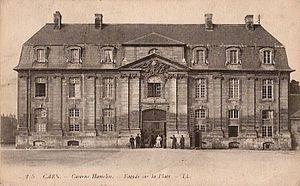
Caserne Hamelin, Caen (Calvados, Basse-Normandie).
La caserne Hamelin est une ancienne caserne située à Caen, au sud du quartier Saint-Jean. Construite entre 1720 et 1835, elle est détruite lors de la bataille de Caen.
Cet article sur le patrimoine militaire de Caen recense les lieux liés à l'histoire militaire de la ville de Caen.
Saint-Jean est un quartier du centre-ville de Caen.